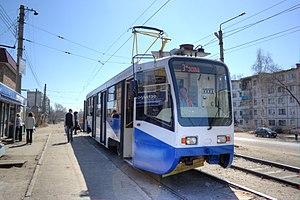
Le tramway de Biisk est le réseau de tramway de la ville de Biisk, en Russie. Il est composé de quinze lignes. Sa construction a débuté en 1958 et le réseau est entré en service le 13 juin 1960.